Beijing Subway

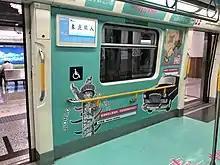
Wheelchair space in Beijing Subway

Each station is equipped with ramps, lifts, or elevators to facilitate wheelchair access. Newer model train cars now provide space to accommodate wheelchairs. Automated audio announcements for incoming trains are available in all lines. On all lines, station names are announced in Mandarin Chinese and English. Under subway regulations, riders with mobility limitations may obtain assistance from subway staff to enter and exit stations and trains, and visually impaired riders may bring assistance devices and guide dogs into the subway.